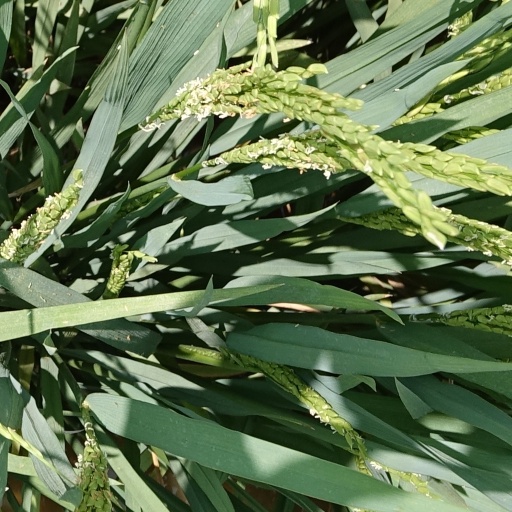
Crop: rice